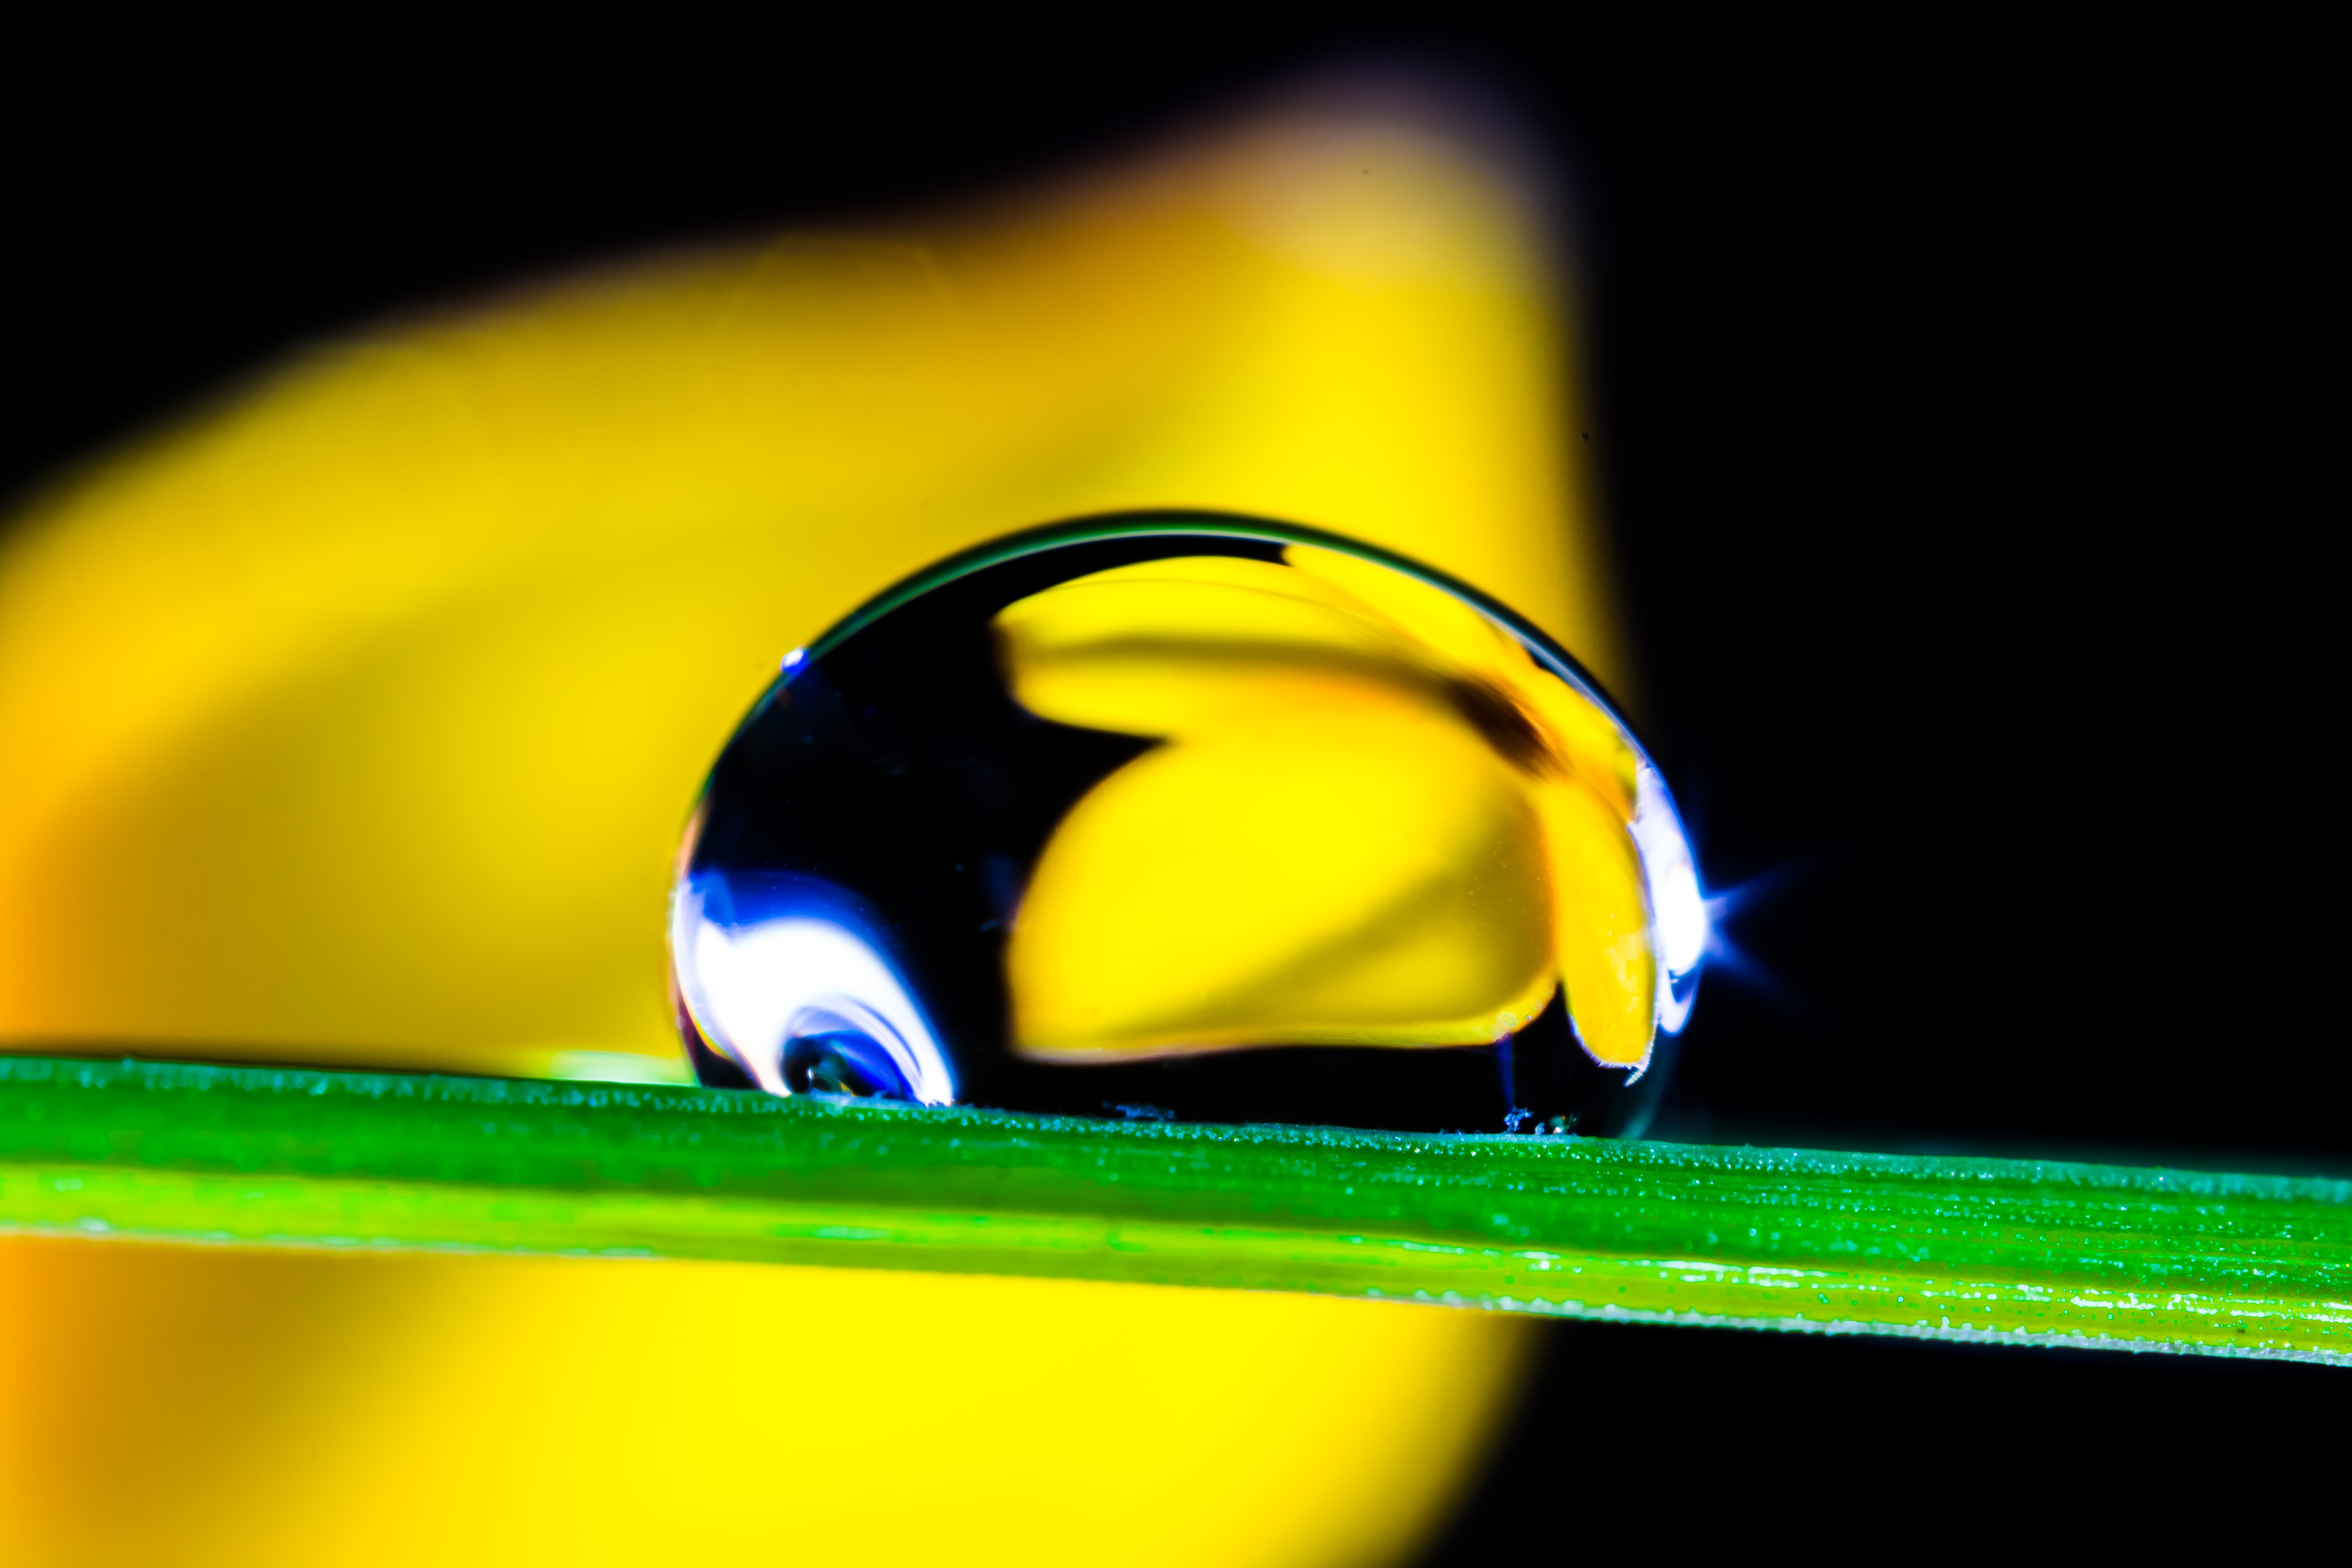
water, drop, dew, light, photography, leaf, flower, green, color, insect, macro, yellow, close up, drop of water, moisture, macro photography, computer wallpaper